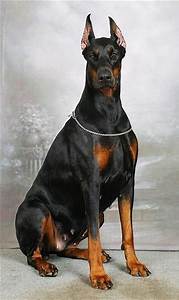
Label: dog